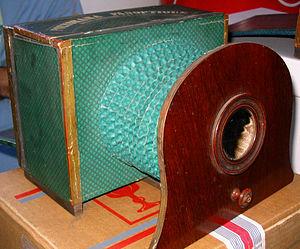
Le polyorama panoptique était un dispositif optique en vogue au XIXᵉ siècle qui permettait de visionner des tableaux animés grâce aux variations de la lumière. Cet appareil fut inventé par Lemaire, un opticien français.
Le diorama de Louis Daguerre — appelé « polyorama panoptique » — est un dispositif illusionniste élaboré à Paris au début du XIXᵉ siècle. Conçu comme un divertissement théâtral par son inventeur, le peintre et décorateur Louis Daguerre, il n’en subsiste aujourd'hui que le fragment d’un unique exemplaire à Bry-sur-Marne dans le Val-de-Marne.